Transcription (biology)

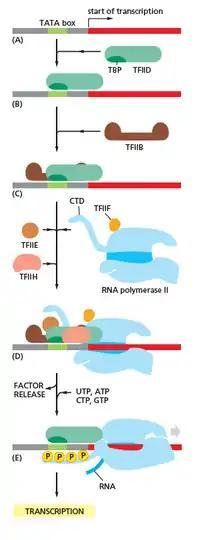
Image showing RNA polymerase interacting with different factors and DNA during transcription, especially CTD (C Terminal Domain)

RNA polymerase plays a very crucial role in all steps including post-transcriptional changes in RNA.